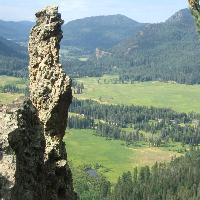
Weather: sun or clear